Yulia Tymoshenko

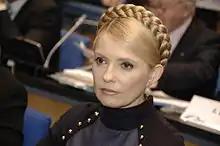
Yulia Tymoshenko, 9 December 2009

Tymoshenko was fiercely opposed to the snap election, stating that if Yushchenko and Yanukovych did enact a snap election, they will bear responsibility for the effects of the 2008 financial crisis. Initially, the election was to be held on 7 December 2008, but was later postponed to an unknown date. Tymoshenko had no intention of resigning until a new coalition was formed.